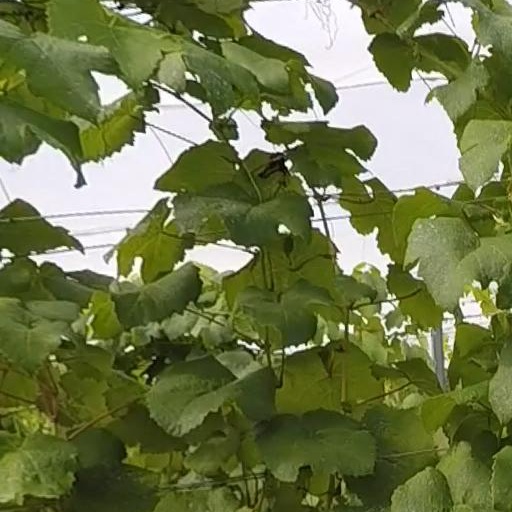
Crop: grape